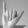
ASL letter: Y